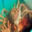
Label: cra